Arthur Charles Fox-Davies

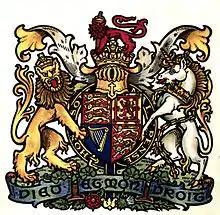
The Royal Arms as depicted in "The Art of Heraldry"

Fox-Davies's writing on heraldry is characterised by a passionate attachment to heraldry as art and history and also as law. He was something of a polemicist, and issued one of his most controversial works, "The Right to Bear Arms", under the pseudonym "X". However, he always supported his arguments with specific historical and manuscript evidence.